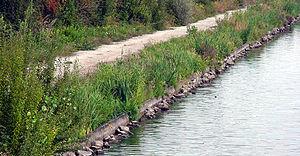
Expérience-test de corridor biologique à vocation de lagunage naturel linéaire, le long du chemin de halage (Lieu dit Pont Asquin, rive droite). il s'agit d'un travail collaboratif entre VNF, un Agriculteur local, la fédération Nord Nature et le Conseil Régional, qui a été un succès avant d'être rasé et comblé par erreur par une entreprise chargée de l'entretien du chemin, puis dégradé par un apport de déchets (laitier métallurgique) industriels sur le cheminLe Canal de Noeufossé, de ""Neufossé"" ou ""Canal du Bassin minier"" est sur une grande partie de son tracé un cours d'eau totalement artificiel (et non une rivière qui a été canalisée). Rem : Ce canal a originellement été créé non pas d'abord pour relier le fleuve côtier de l'Aa du Pas de Calais à la rivière de la Lys (dans le nord), entre les communes de Saint-Omer et d'Aire-sur-la-Lys, mais pour des raisons de stratégie militaire défensive, peu après l'an 1000. Il constitue la plus grande partie du ""Canal Dunkerque-Escaut"". Rem
Le canal Dunkerque Valenciennes ou liaison Dunkerque Escaut est un axe de transport à grand gabarit, qui forme l'armature essentielle du réseau fluvial navigable du Nord et du Pas-de-Calais.